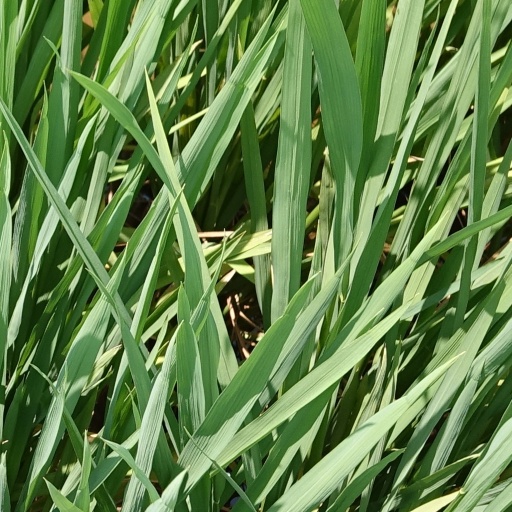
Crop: rice